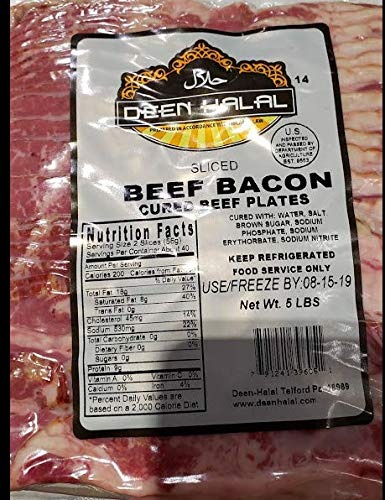
Item Name: Deen Halal Sliced Beef Bacon 5lb
Value: 80.0
Unit: Ounce

Price: 47.99